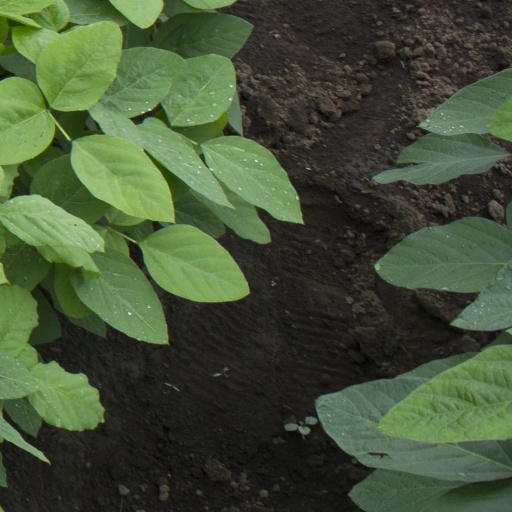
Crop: soybean